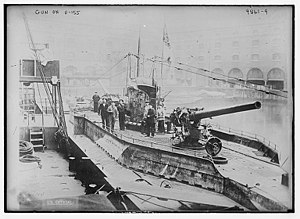
Deutschland (ubåd) / Krigstjeneste
Deutschland ombygget til U-155 med bl.a. 15 cm kanoner monteret på for- og bagdæk
Deutschland var en tysk undervandsbåd, der blev udviklet og benyttet under 1. verdenskrig med det formål af fragte varer gennem entetemagternes søblokade af Tyskland. Ubådens udvikling var finansieret af det private rederi Norddeutscher Lloyd. Hun var den første i ubådsklassen U-151 og én ud af to ubåde i klassen, der blev benyttet som ubevæbnet lastbåd.